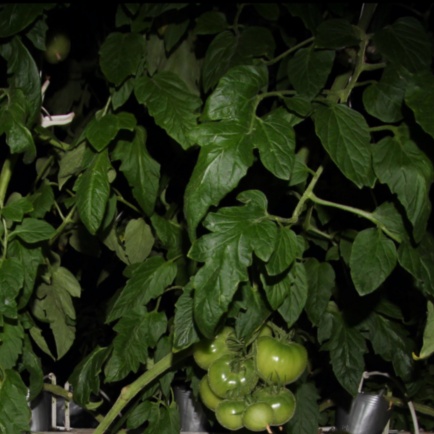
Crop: tomato